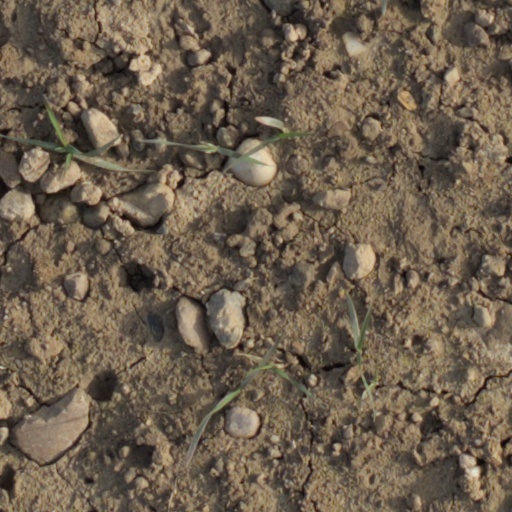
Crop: wheat